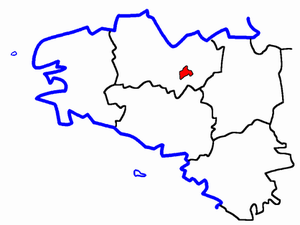
Le canton de Collinée est une ancienne division administrative française, située dans le département des Côtes-d'Armor et la région Bretagne.